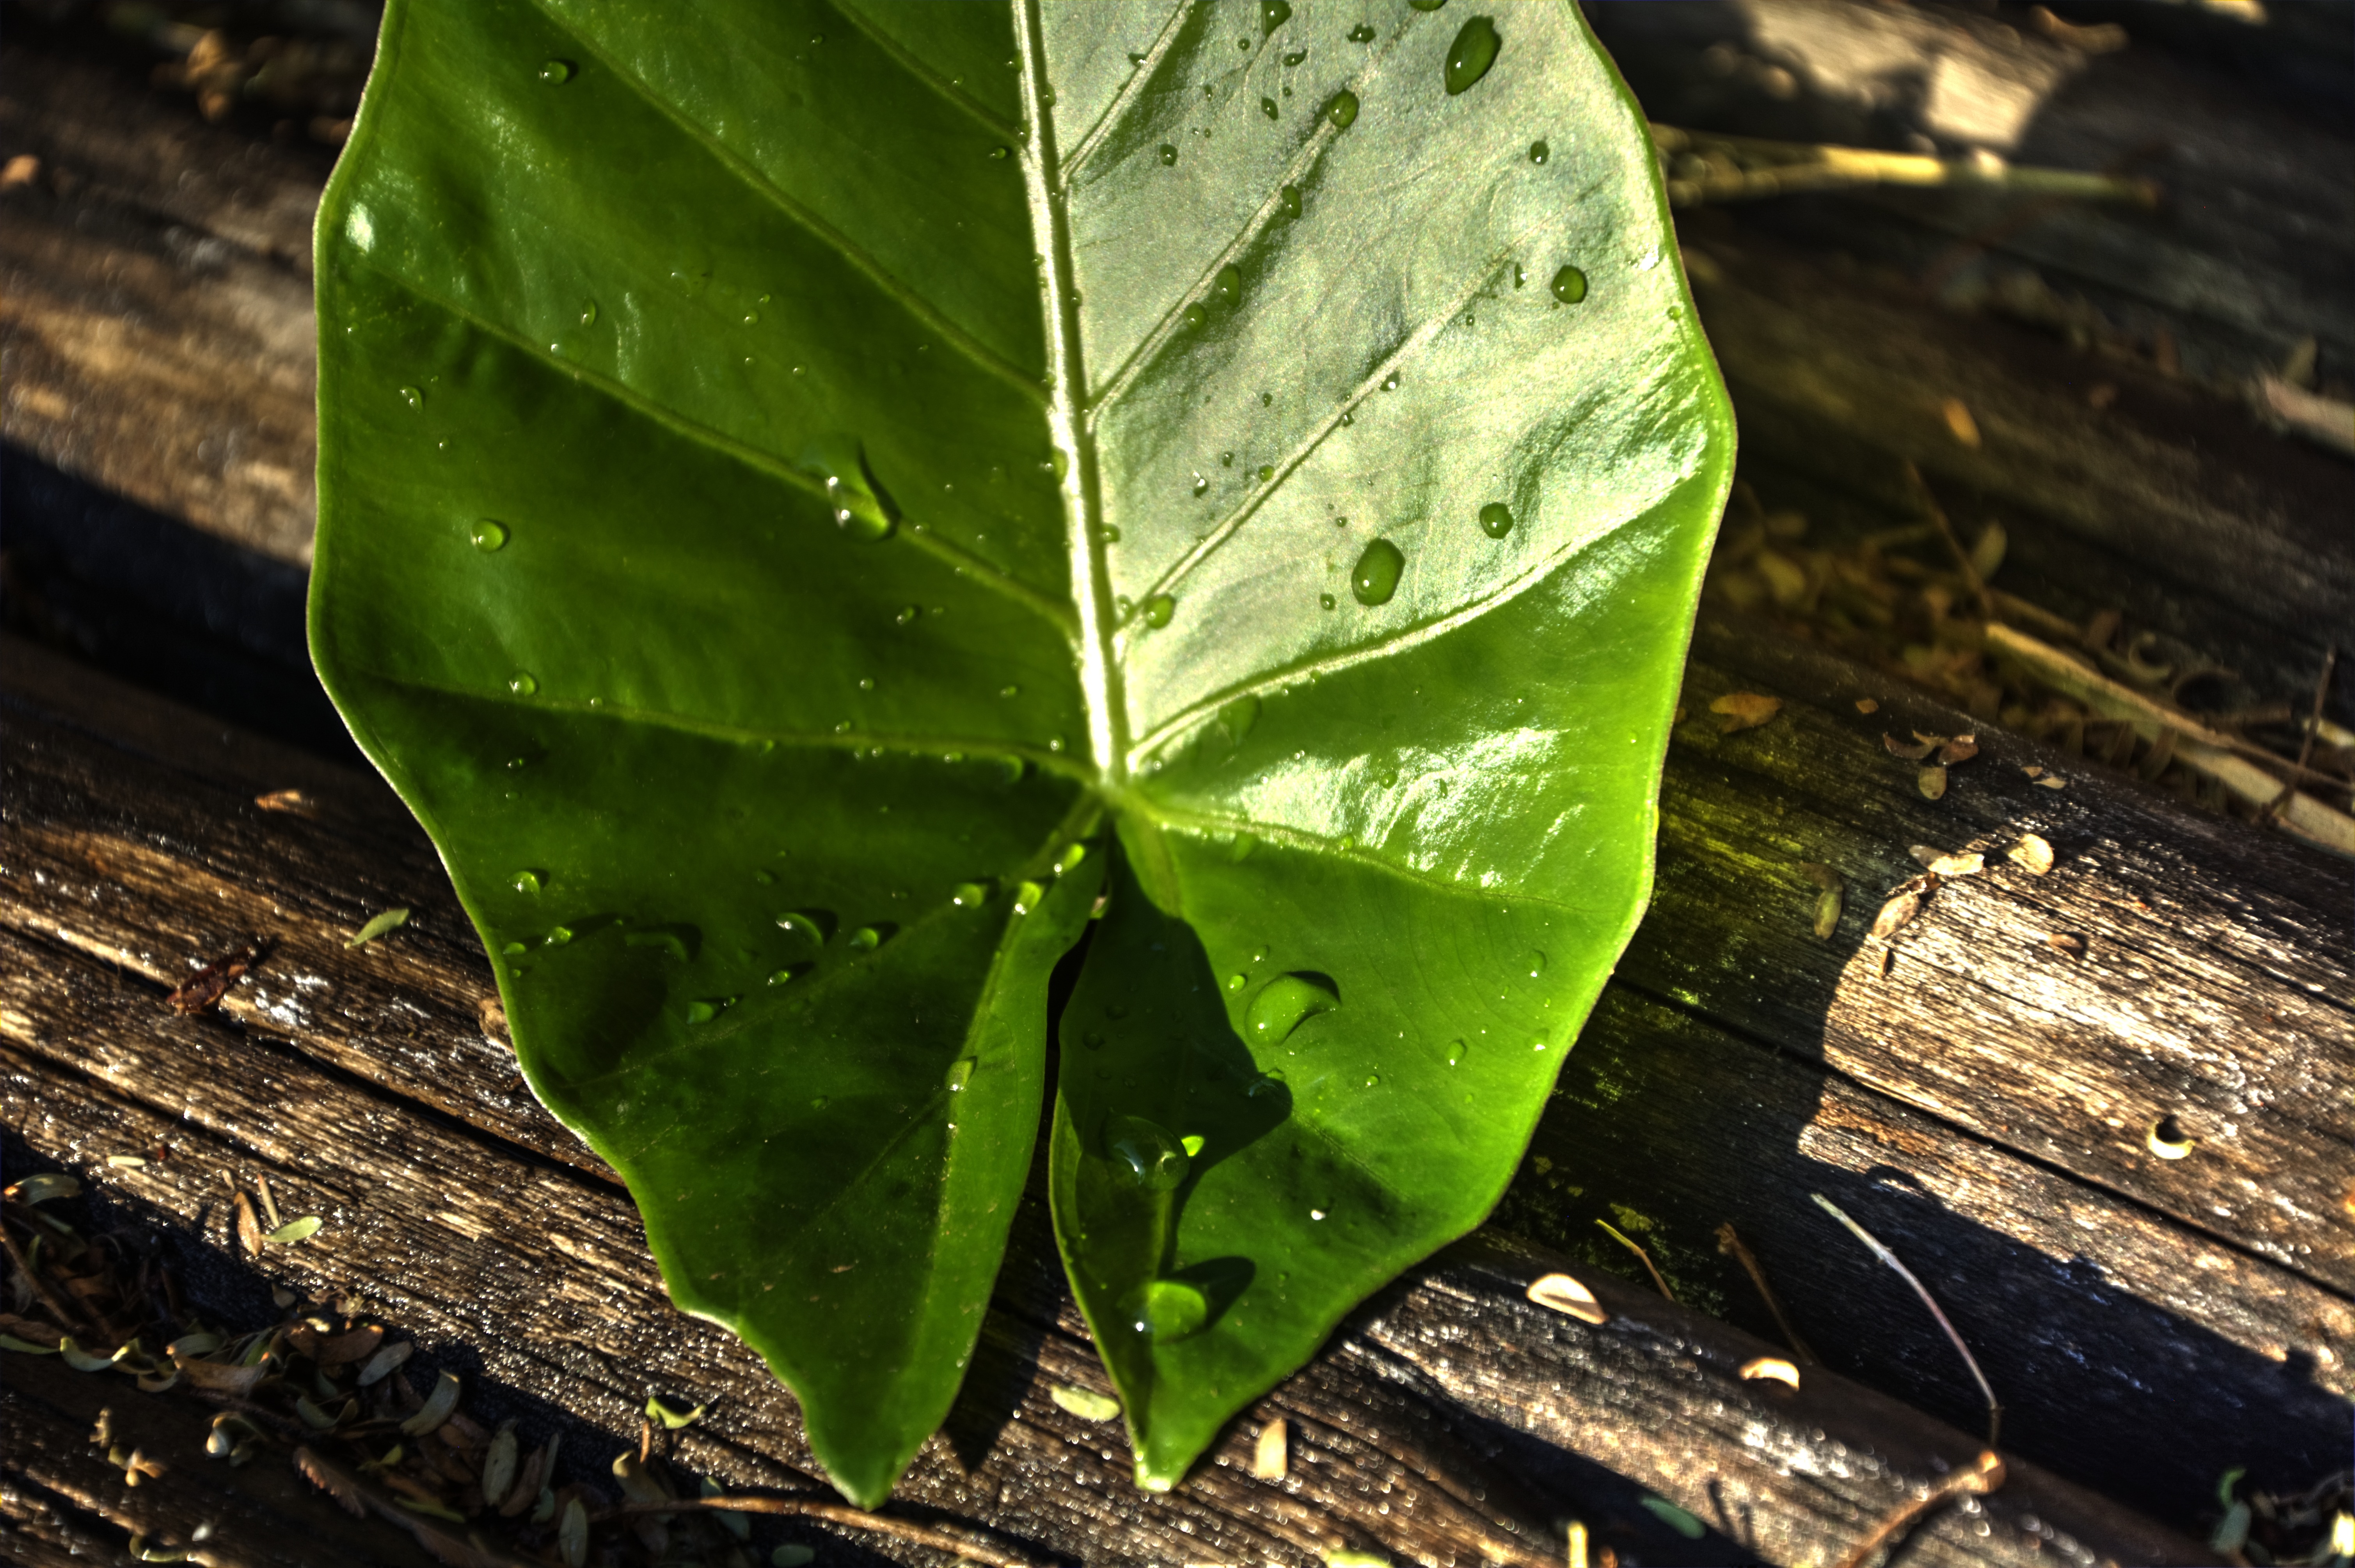
tree, nature, forest, grass, plant, wood, leaf, flower, wildlife, green, insect, soil, botany, garden, flora, fauna, close up, lines, macro photography, plant stem